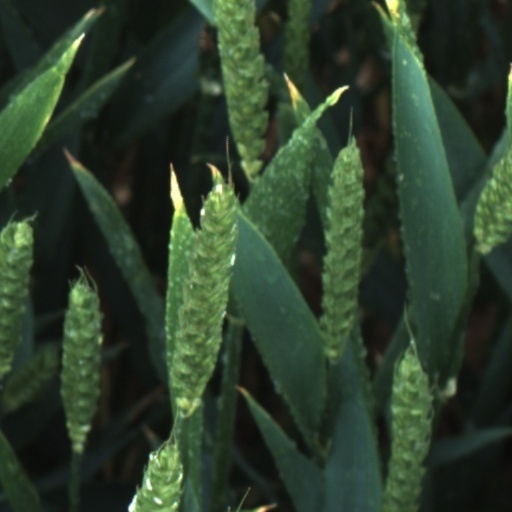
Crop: wheat